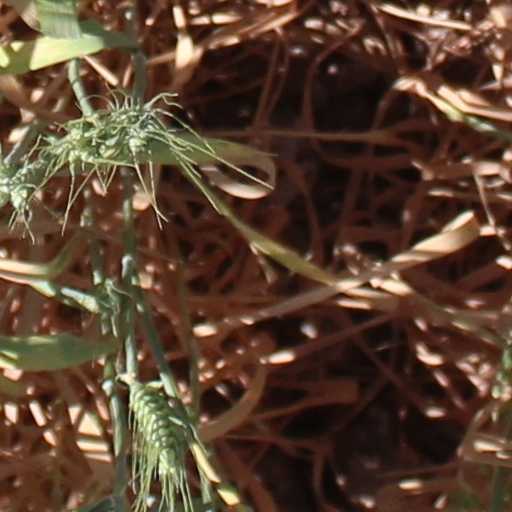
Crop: wheat